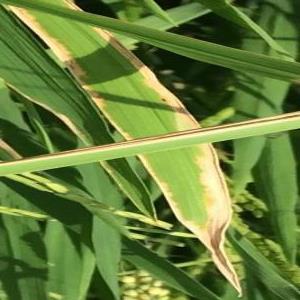
Disease: Bacterialblight